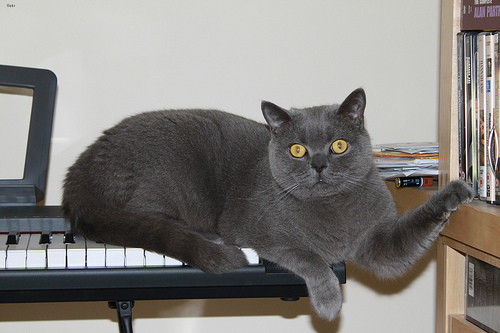
Breed: british shorthair